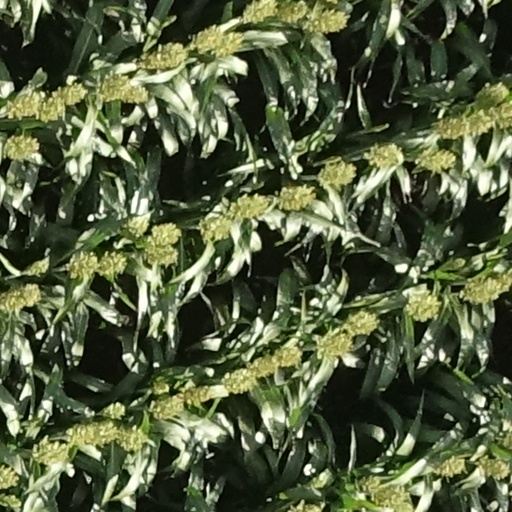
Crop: sorghum